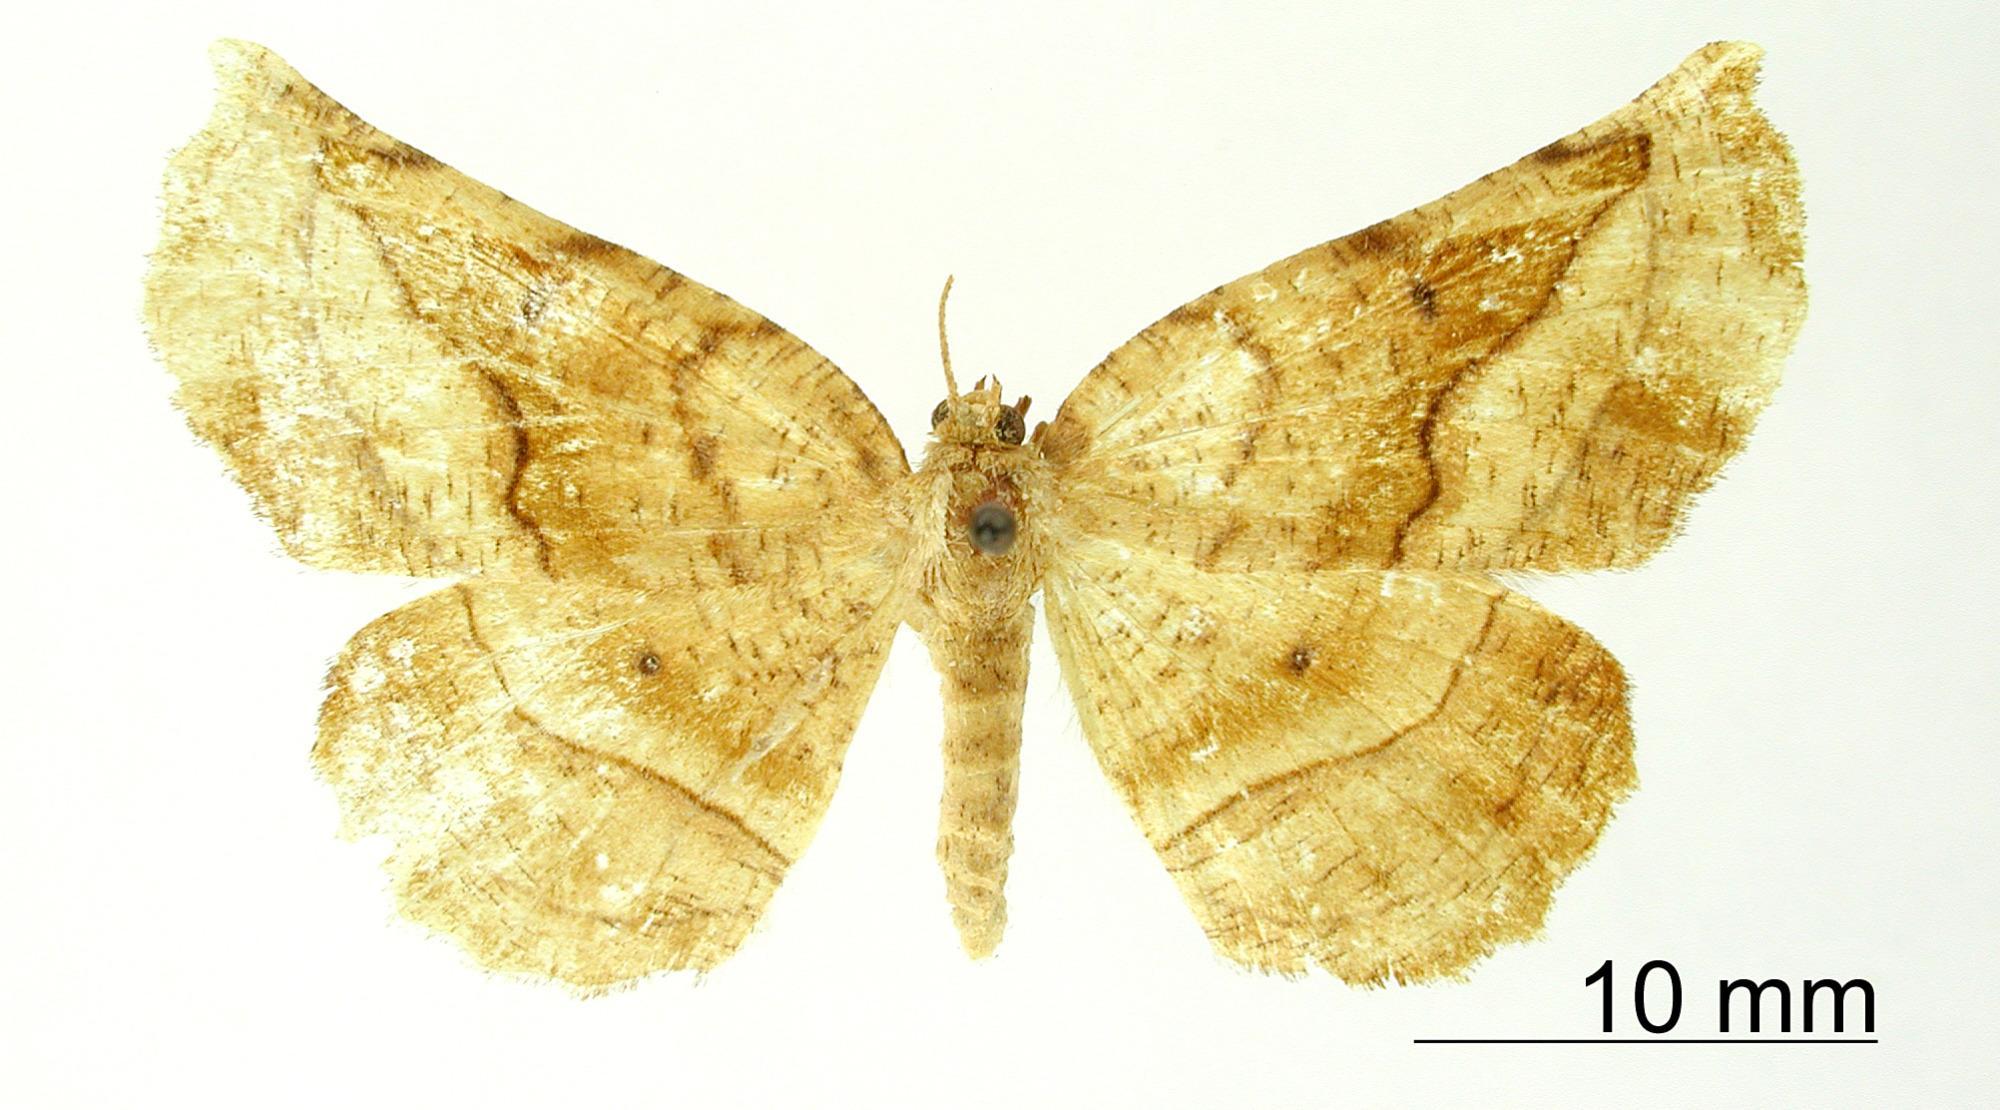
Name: Selenia eucore
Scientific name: Selenia eucore Dyar, 1918
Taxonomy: Animalia, Arthropoda, Insecta, Lepidoptera, Geometridae, Ennominae
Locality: Cuernavaca, Mexico, Mexico